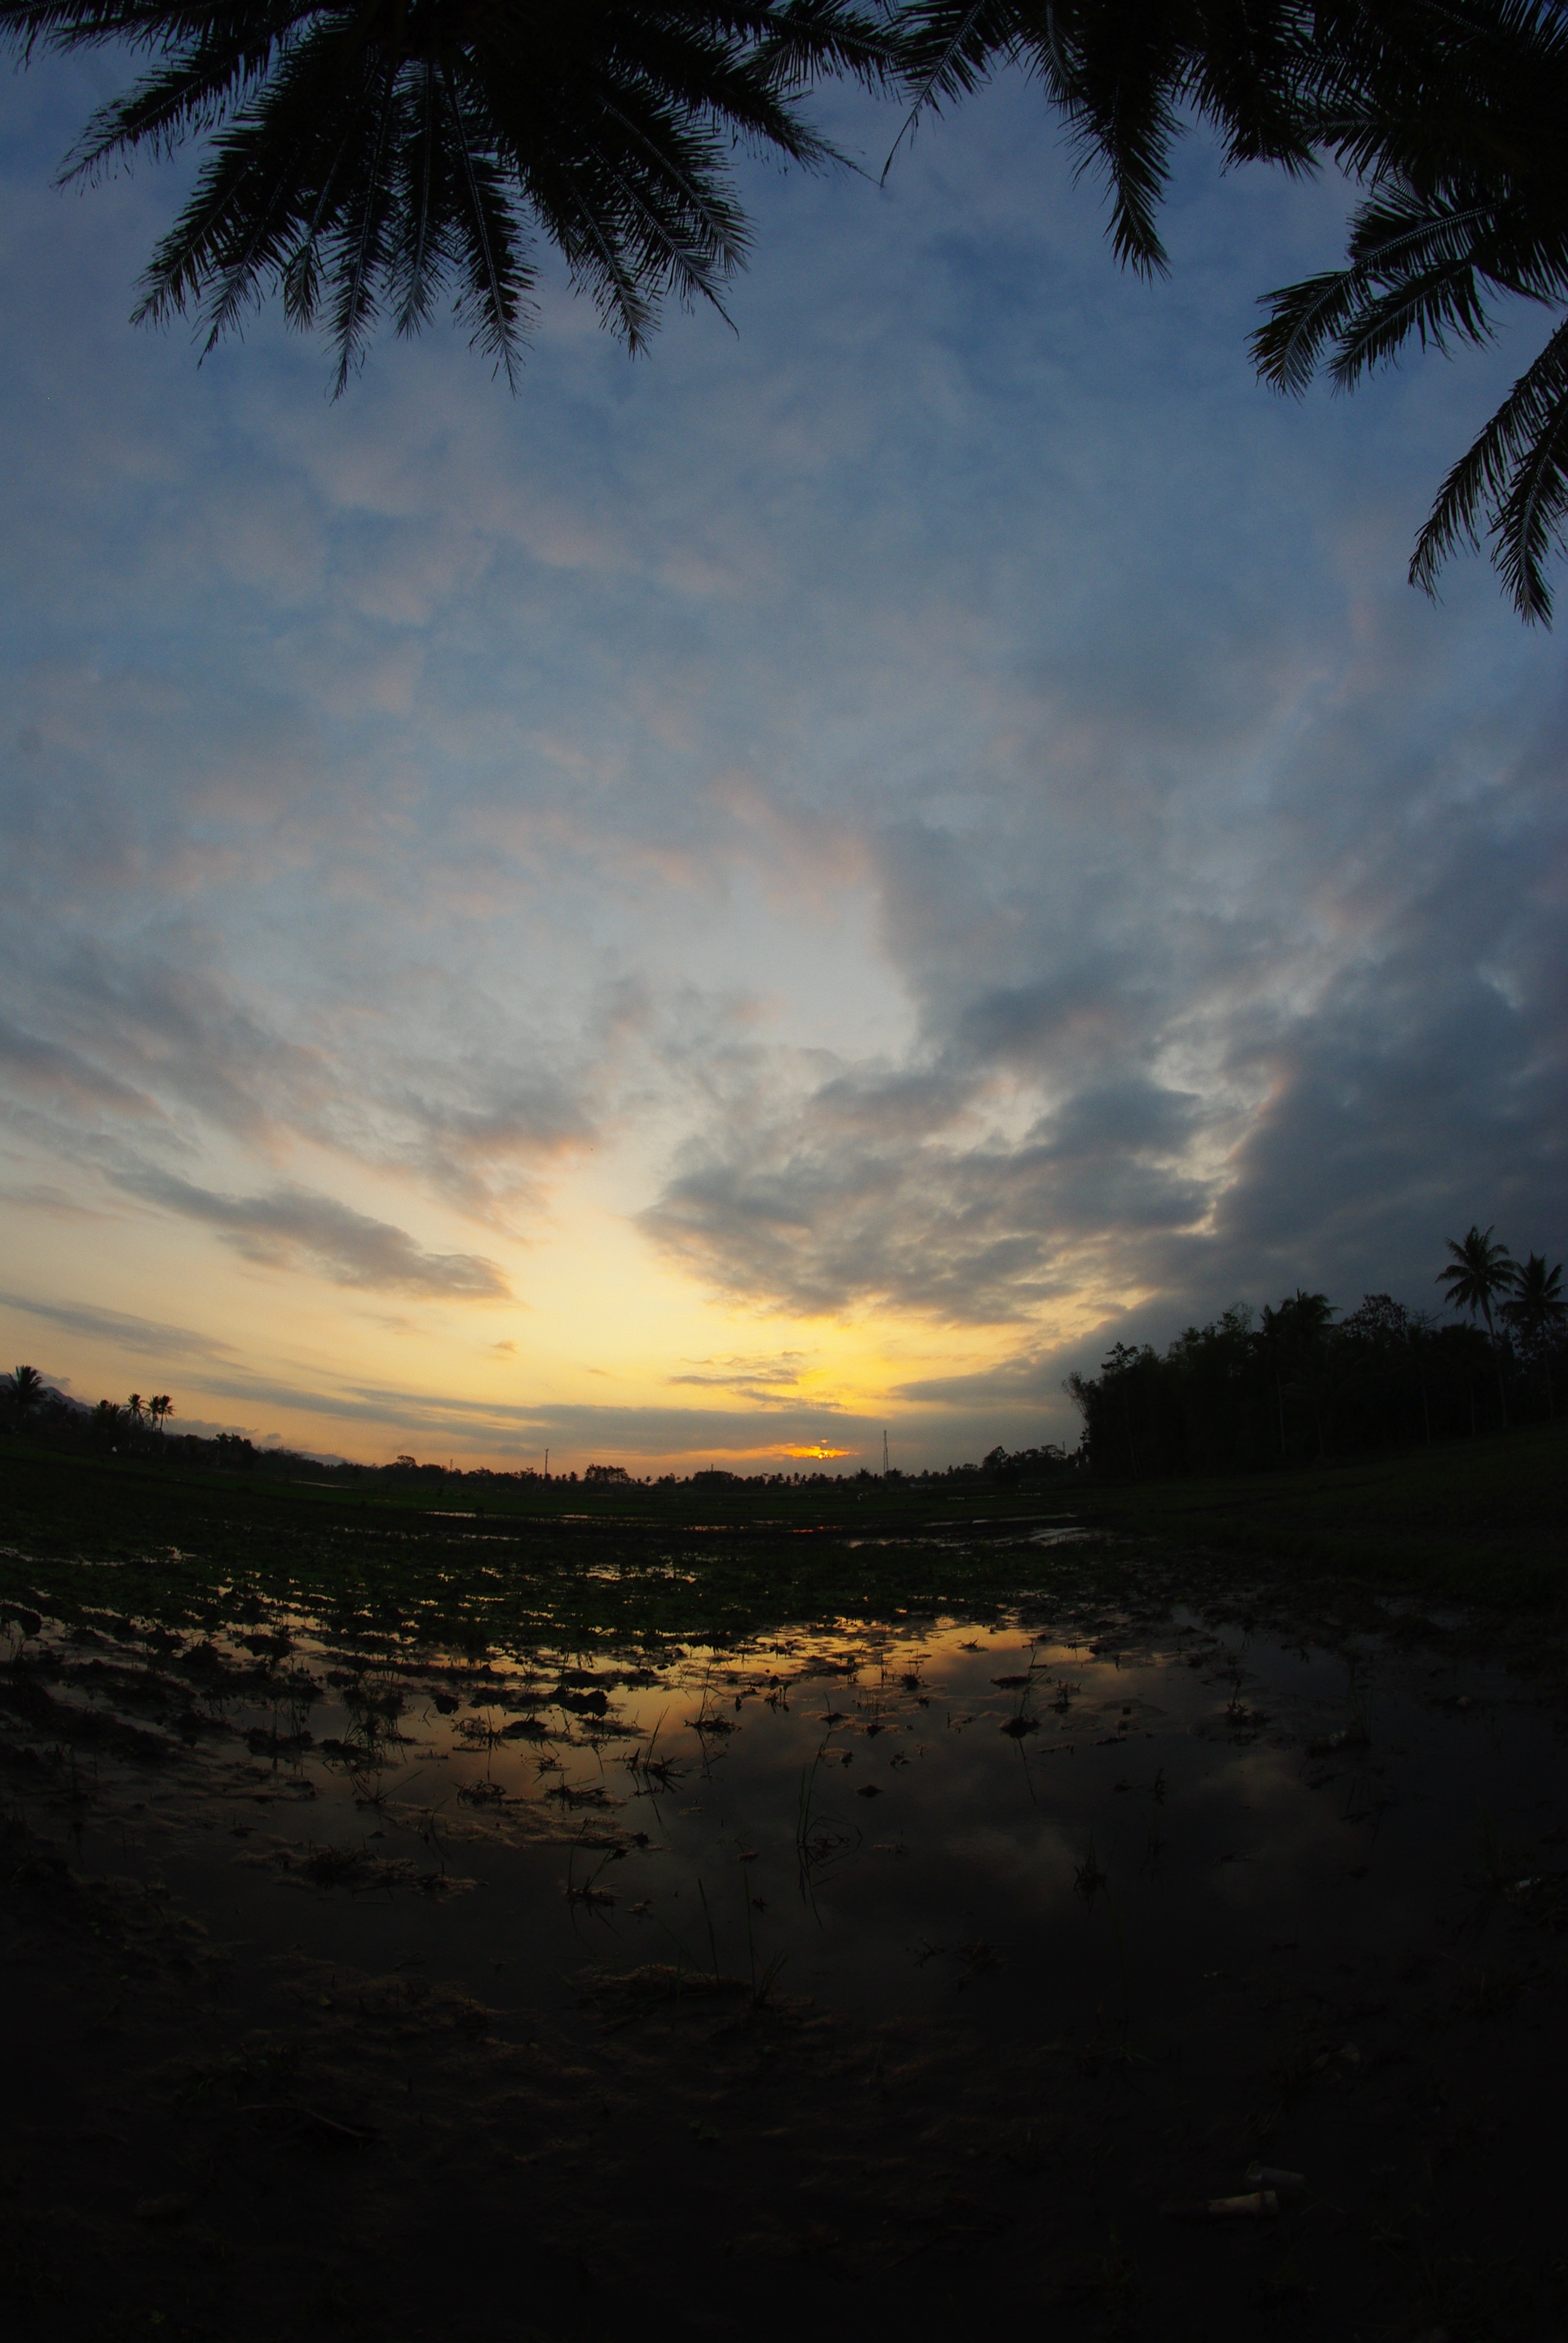
beach, sea, coast, nature, ocean, horizon, cloud, sky, sun, sunrise, sunset, sunlight, morning, shore, wave, dawn, dusk, evening, reflection, body of water, meteorological phenomenon, atmospheric phenomenon